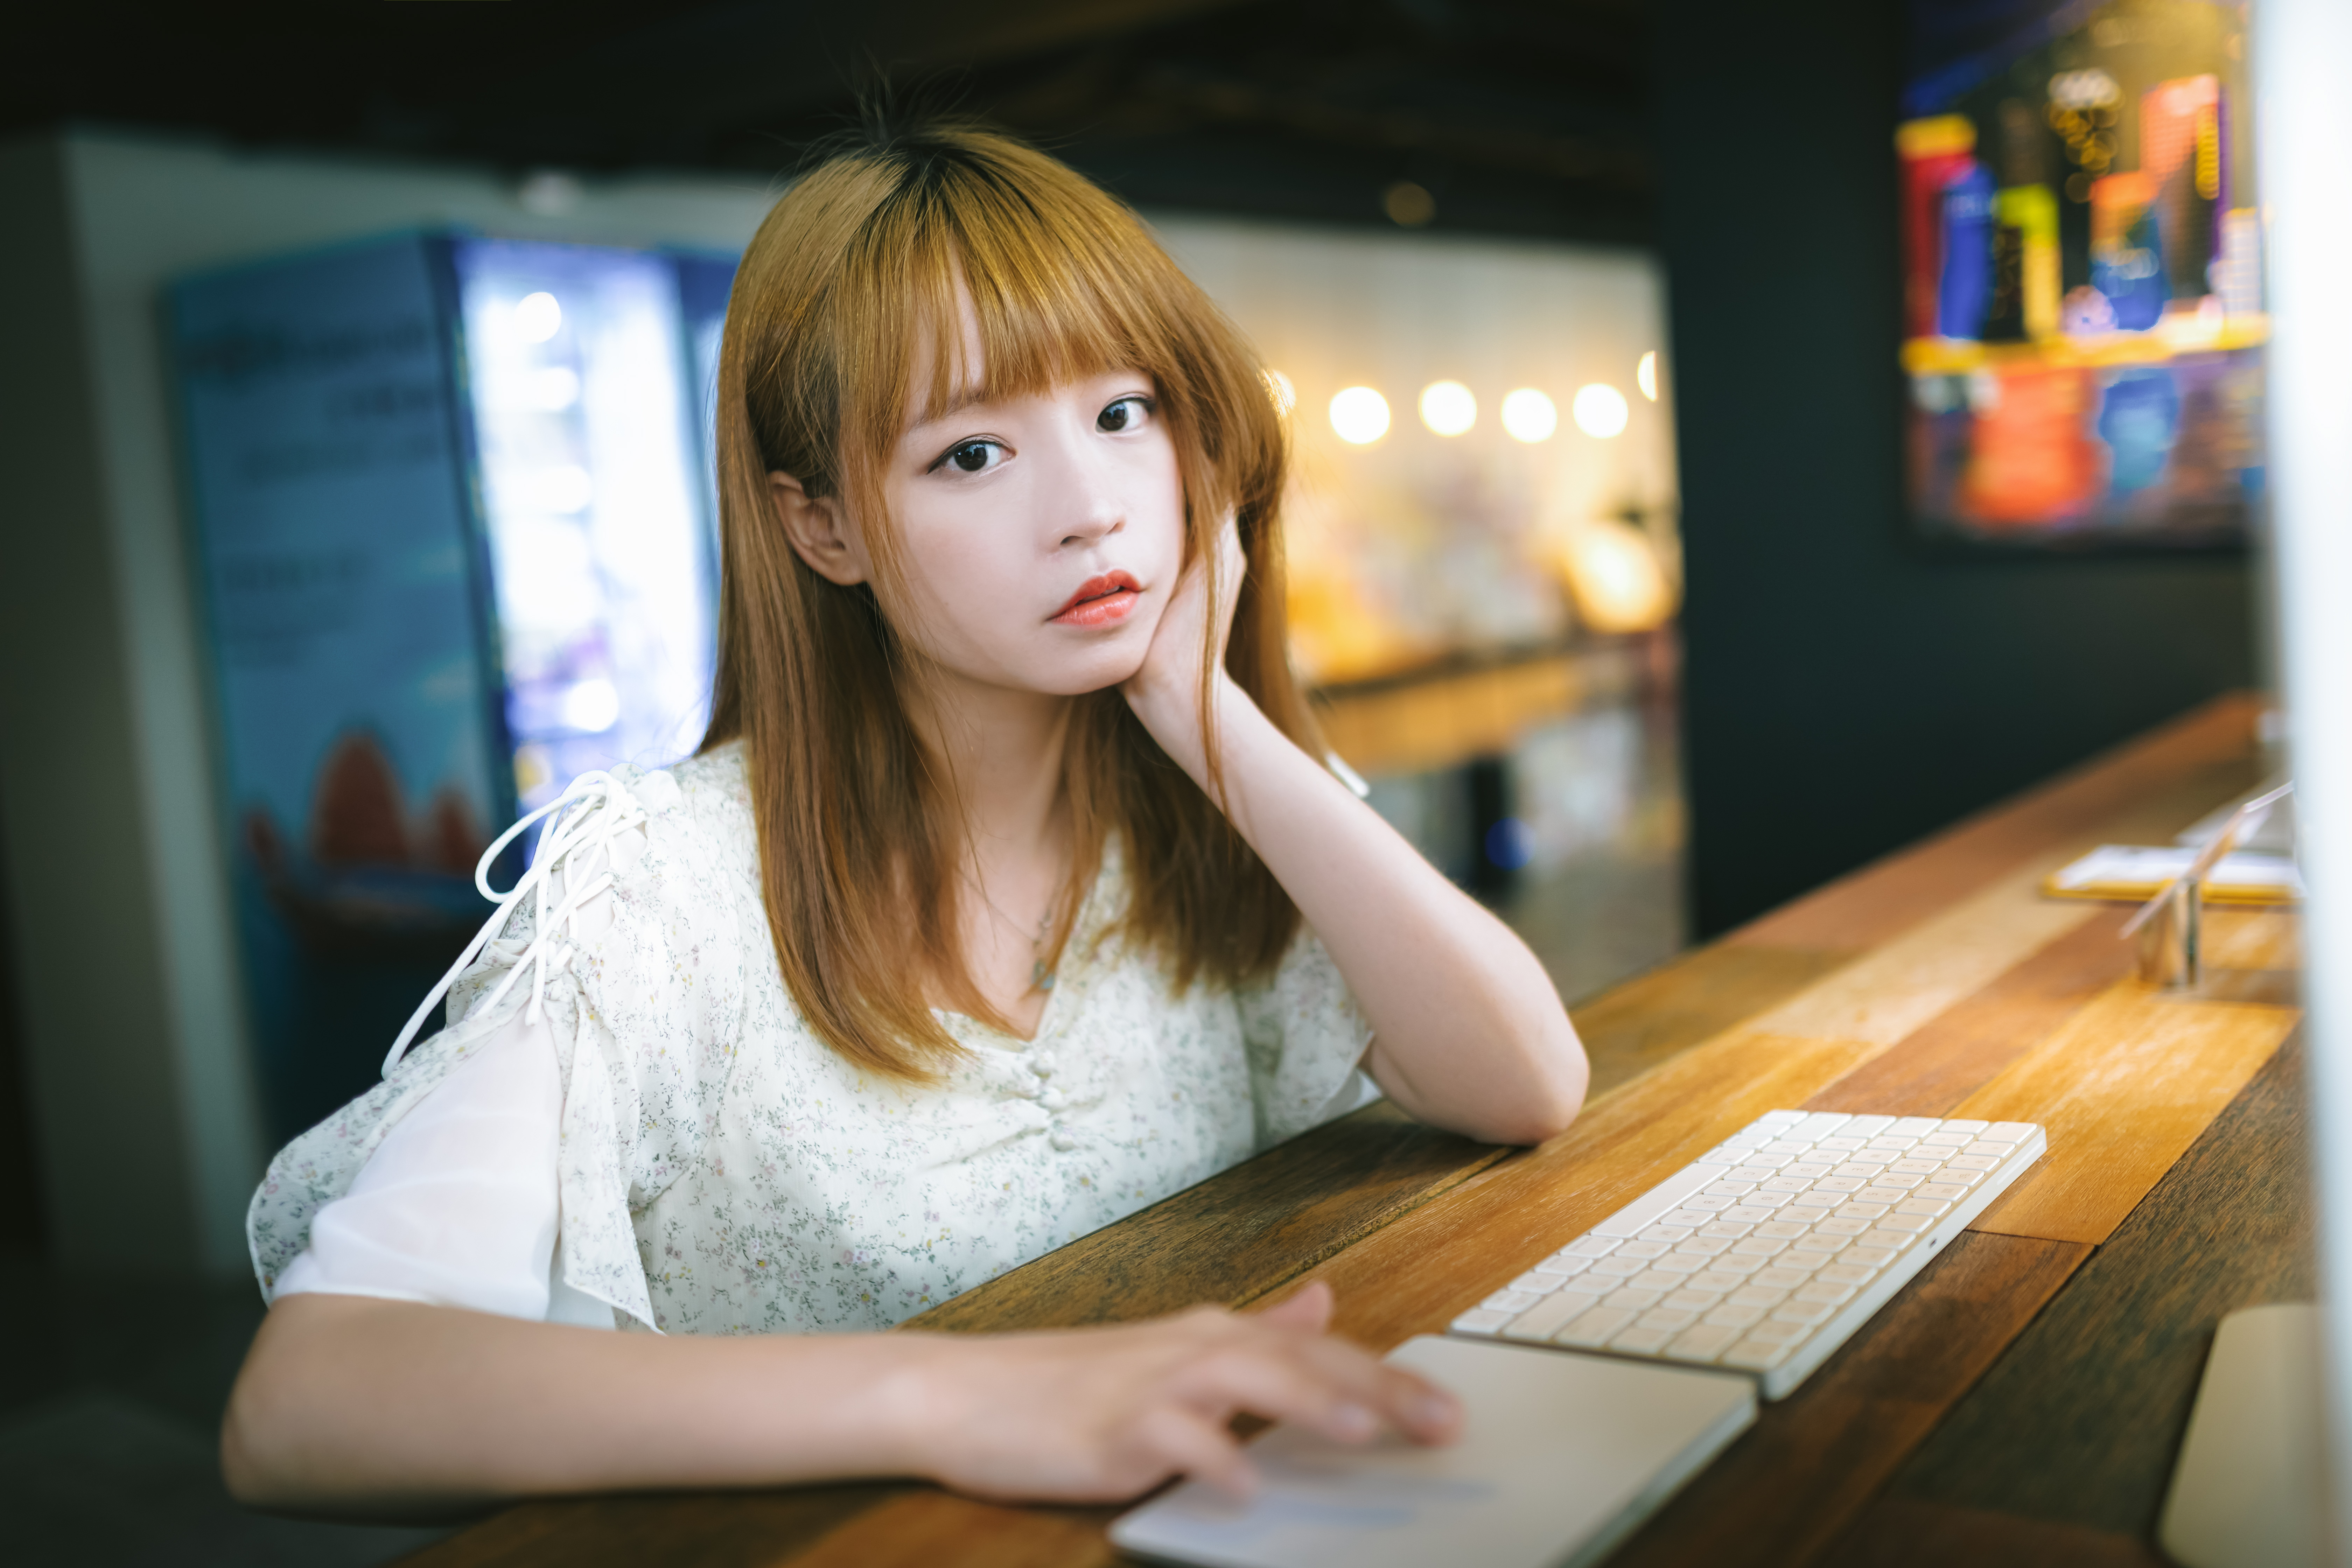
girl, beauty, yellow, hairstyle, snapshot, photography, room, long hair, portrait photography